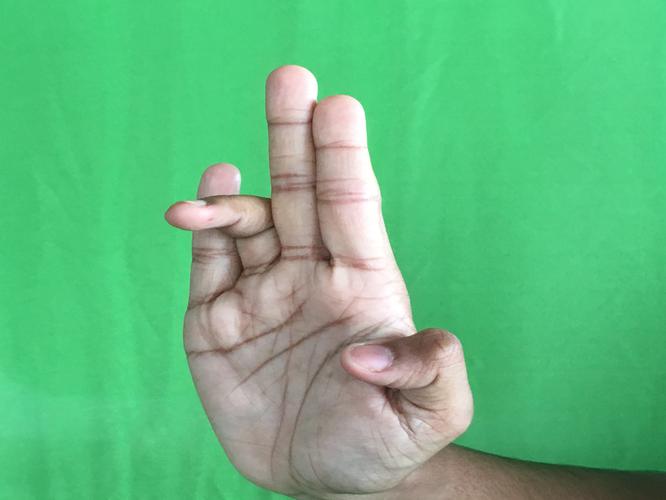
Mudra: Tripathaka
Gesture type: single_hand